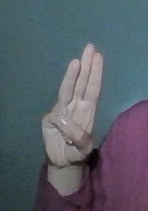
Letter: thaa